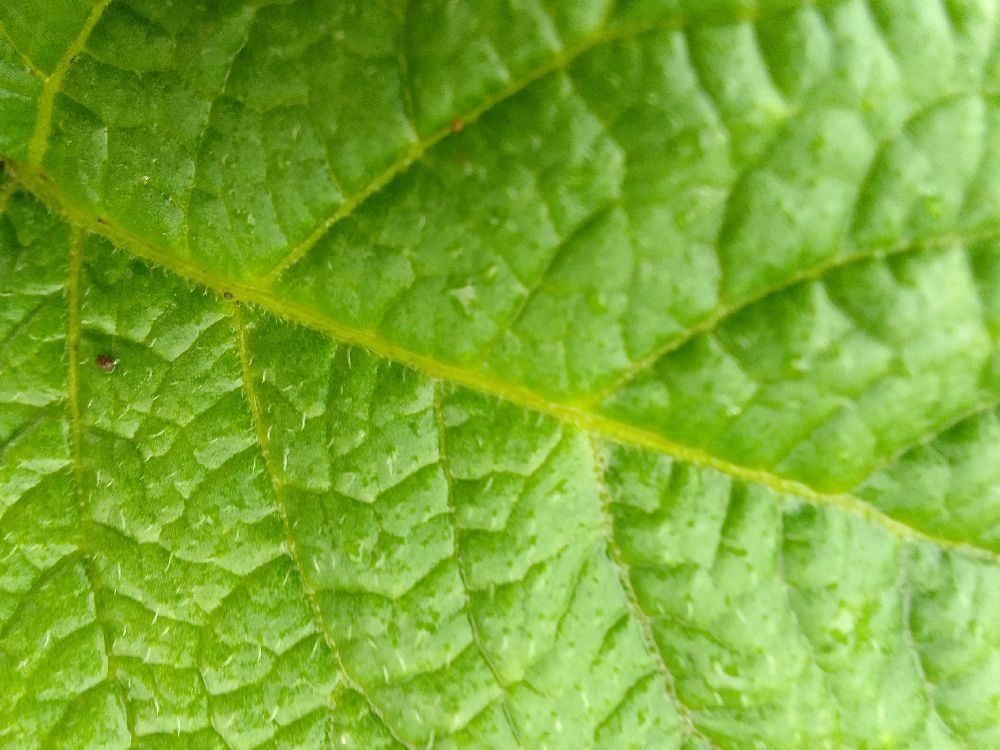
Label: Healthy